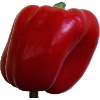
Label: Pepper Red 1